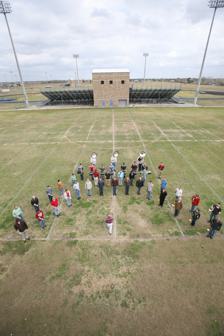
Building: Delmar Stadium
Country: United States of America
Year built: 1957
Stadium in Houston, Texas, US Delmar Stadium Full name James M. Delmar Stadium Location 2020 Mangum Road Houston, Texas 77092 Owner Houston Independent School District Operator Houston Independent School District Capacity 12,000 Surface Artificial Turf Opened 1957 Tenants Houston Independent School District (1957–present) Texas Southern University ( SWAC ) (2008, 2011) Space City Classic (2010–present) Houston SaberCats ( MLR ) (2018–2019) Delmar Stadium is a 12,000-seat stadium located at 1900 Mangum Road in Houston , Texas , United States.  It is primarily used for American football games of Houston Independent School District schools.  It is a part of the Delmar-Tusa Sports complex includes a 5,000-seat basketball/volleyball arena, Delmar Fieldhouse , a 6,000-seat rugby/football/soccer/track venue, Dyer Stadium , a 3,000-seat football/soccer field, Delmar Jr. Field , and a 1,500-seat baseball stadium, Absher Field . Delmar Stadium was constructed in 1959 for just under $12.9 million. After severe flooding in May 2015 rendered the field unsuitable for play, artificial turf was installed later that year. In 1974, the Minnesota Vikings used Delmar Stadium as their practice facility in preparation for Super Bowl VIII , which was played at Rice Stadium . Delmar was also the primary home field of the Texas Southern University Tigers football team for a few years. Texas Southern played several games there from 2008 to 2011. On March 13, 2010, Delmar Stadium hosted the third annual Space City Classic high school senior all-star football game. Organizers intend to keep the Space City Classic at Delmar in the future. On July 22, 2011, Trae Day, in honor of rapper Trae Tha Truth , was hosted for its 4th year. The stadium was used as a filming site in the 1998 movie Rushmore , for the scene where Max is flying a kite and meets Margaret. In 2019, the Houston Sabercats , returned to play a professional rugby game at the stadium when the pitch at their new purpose built rugby stadium was not deemed playable following their soft opening. See also Delmar Fieldhouse Trae References ^ Houston ISD Athletic Complexes Archived February 29, 2012, at the Wayback Machine ^ "Texas Southern University football schedule" . ^ Houston Chronicle, March 5, 2010 ^ "Space City Classic Website" . ^ "Trae Tha Truth Preps Fourth Annual 'Trae Day' At Houston's Delmar Stadium" . External links Delmar Stadium facility details v t e Texas Southern Tigers football Venues Buffalo Stadium (1947–1951) Robertson Stadium (1952–2004) Astrodome (1968–2004) Rice Stadium (1971–2000) Alexander Durley Sports Complex (1993–1994, 2005–2011) Delmar Stadium (2000, 2008–2011) Shell Energy Stadium (2012–present) Bowls & rivalries Bowl games Prairie View A&M: Labor Day Classic People Head coaches NFL draftees Seasons 1947 1948 1949 1950 1951 1952 1953 1954 1955 1956 1957 1958 1959 1960 1961 1962 1963 1964 1965 1966 1967 1968 1969 1970 1971 1972 1973 1974 1975 1976 1977 1978 1979 1980 1981 1982 1983 1984 1985 1986 1987 1988 1989 1990 1991 1992 1993 1994 1995 1996 1997 1998 1999 2000 2001 2002 2003 2004 2005 2006 2007 2008 2009 2010 2011 2012 2013 2014 2015 2016 2017 2018 2019 2020 2021 2022 2023 2024 v t e Houston Independent School District ( campuses ) K–12 schools T. H. Rogers (alternative, magnet) 6–12 schools Jane Long Academy (middle school zoned, high school not zoned) Leland (alt.) Sharpstown Int'l (alt.) Y.W.C.P.A. (alt.) High schools Austin Bellaire Chávez Furr Heights (ex-Reagan) Sam Houston Kashmere Lamar Madison Milby North Forest Northside (ex-Davis) Scarborough Sharpstown Sterling Waltrip Washington Westbury Westside Wheatley Wisdom (ex-Lee) Worthing Yates Alternative and magnet high schools Carnegie Vanguard Challenge Early College DeBakey East Early College Eastwood Academy Energy Institute H.A.I.S. H.S.E.P. H.S.P.V.A. Jones Futures Academy Barbara Jordan H.S.L.J. Liberty (Newcomer) Mount Carmel Acad. North Houston Early College South Early College K–8 schools Baker (formerly Woodrow Wilson) Gregory-Lincoln Wharton Mandarin Immersion (magnet only) The Rice School (magnet only) Middle schools Key Lanier Pershing BCM Academy at Ryan (magnet) Las Américas Newcomer School (alternative) Others Elementary schools Cage Cornelius Harvard Kashmere Gardens Lantrip Poe River Oaks Travis Walnut Bend Arabic Immersion (magnet only) Others Former alt. K-12/6–12 schools C.L.C. Kay On-Going Leader's Acad. Pro-Vision Academy (no longer affiliated with HISD, still in operation) V Prep Former high schools San Jacinto Carter Career Center (alternative) DeVry Advantage Academy (alternative) Gulf Coast Trades Center (no longer affiliated with HISD, still in operation) Middle College (magnet) Former middle and K-8 schools Edgar M. Gregory K-8 Ryan MS The Lawson Academy (no longer affiliated with HISD, still in operation) Athletics Delmar Fieldhouse Delmar Stadium Literature Brown, Not White Make Haste Slowly Superintendents Edison E. Oberholtzer Billy Reagan Joan Raymond Frank Petruzielo Yvonne Gonzalez (interim) Rod Paige Abelardo Saavedra Terry Grier Richard A. Carranza Mike Miles v t e Houston SaberCats Founded 2017 Based in Houston, Texas Coach(es) Pote Human (HC) Paul Emerick Campbell Johnstone Ashley Dixon Players Team captain: De Wet Roos Current squad Rugby HTX (Sr. Academy) Stadiums Constellation Field (2018–2019) Dyer Stadium (2018) SaberCats Stadium (2019–present) Final appearances (0) Rivalries Battle of the Boot v t e College football venues in Texas Division I FBS ACC Gerald J. Ford Stadium ( SMU ) The American Alamodome ( UTSA ) DATCU Stadium ( North Texas ) Rice Stadium ( Rice ) Big 12 Amon G. Carter Stadium ( TCU ) Jones AT&T Stadium ( Texas Tech ) McLane Stadium ( Baylor ) TDECU Stadium ( Houston ) CUSA Bowers Stadium ( Sam Houston ) Sun Bowl ( UTEP ) SEC Darrell K Royal–Texas Memorial Stadium ( Texas ) Kyle Field ( Texas A&M ) Sun Belt UFCU Stadium ( Texas State ) Division I FCS Southland Memorial Stadium (Commerce) ( East Texas A&M ) Husky Stadium ( Houston Christian ) Gayle and Tom Benson Stadium ( Incarnate Word ) Provost Umphrey Stadium ( Lamar ) Homer Bryce Stadium ( Stephen F. Austin ) Robert and Janet Vackar Stadium ( UT Rio Grande Valley ) SWAC Panther Stadium at Blackshear Field ( Prairie View A&M ) Shell Energy Stadium ( Texas Southern ) The United Anthony Field at Wildcat Stadium ( Abilene Christian ) Memorial Stadium (Stephenville) ( Tarleton ) Division II Lone Star Bain–Schaeffer Buffalo Stadium ( West Texas A&M ) Jackson Field ( Sul Ross State ) Javelina Stadium ( Texas A&M–Kingsville ) LeGrand Stadium at 1st Community Credit Union Field ( Angelo State ) Memorial Stadium (Wichita Falls) ( Midwestern State ) Ratliff Stadium ( UT Permian Basin ) Division III American Southwest Gordon Wood Stadium ( Howard Payne ) Matador Stadium ( Texas Lutheran ) Ornelas Stadium ( East Texas Baptist ) Shelton Stadium ( Hardin–Simmons ) Tiger Field ( Mary Hardin–Baylor ) SAA Birklebach Field ( Southwestern ) E. M. Stevens Football Stadium ( Trinity ) SCAC Jerry Apple Stadium ( Austin ) Wilford Moore Stadium ( McMurry ) NAIA Sooner Lumpkins Stadium ( Nelson ) Rose Stadium ( Texas College ) AT&T Stadium Cotton Bowl NRG Stadium Toyota Stadium 29°48′13″N 95°27′22″W / 29.80361°N 95.45611°W / 29.80361; -95.45611